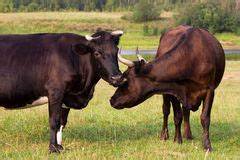
Label: mucca